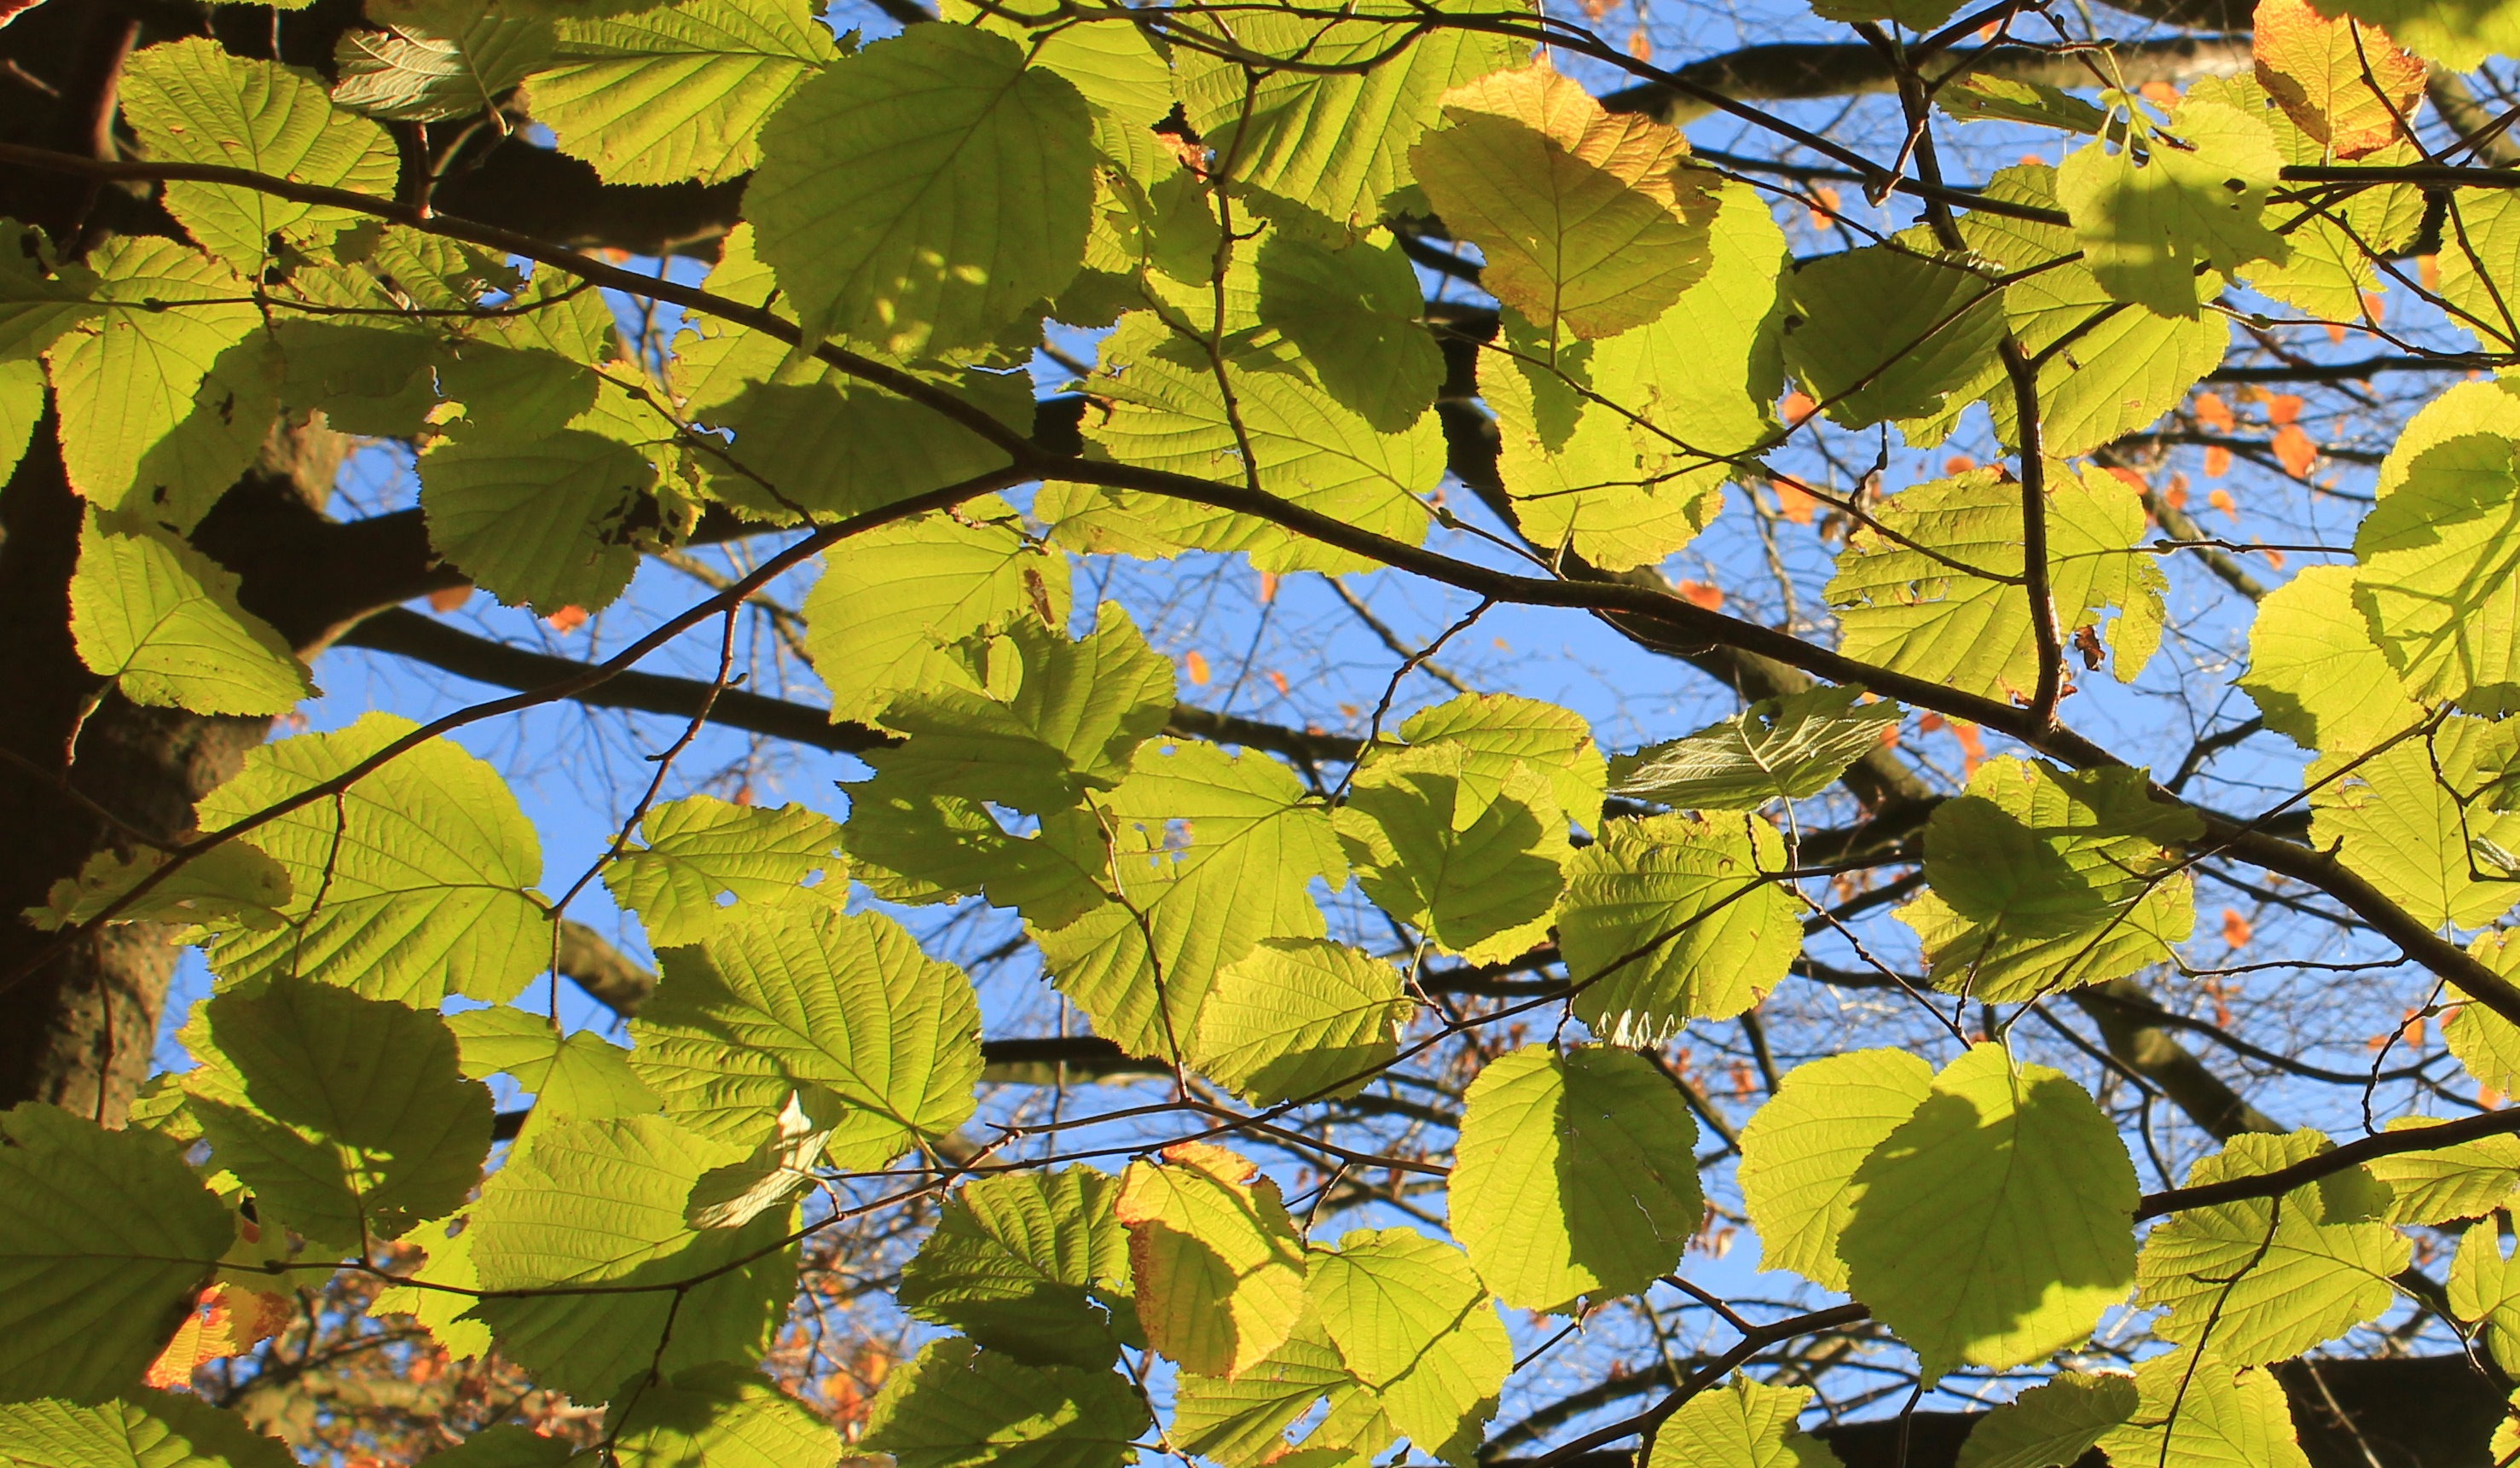
tree, nature, forest, branch, plant, sunlight, leaf, green, birch, autumn, yellow, season, leaves, deciduous, fall color, fall foliage, autumn colours, flowering plant, maidenhair tree, woody plant, land plant